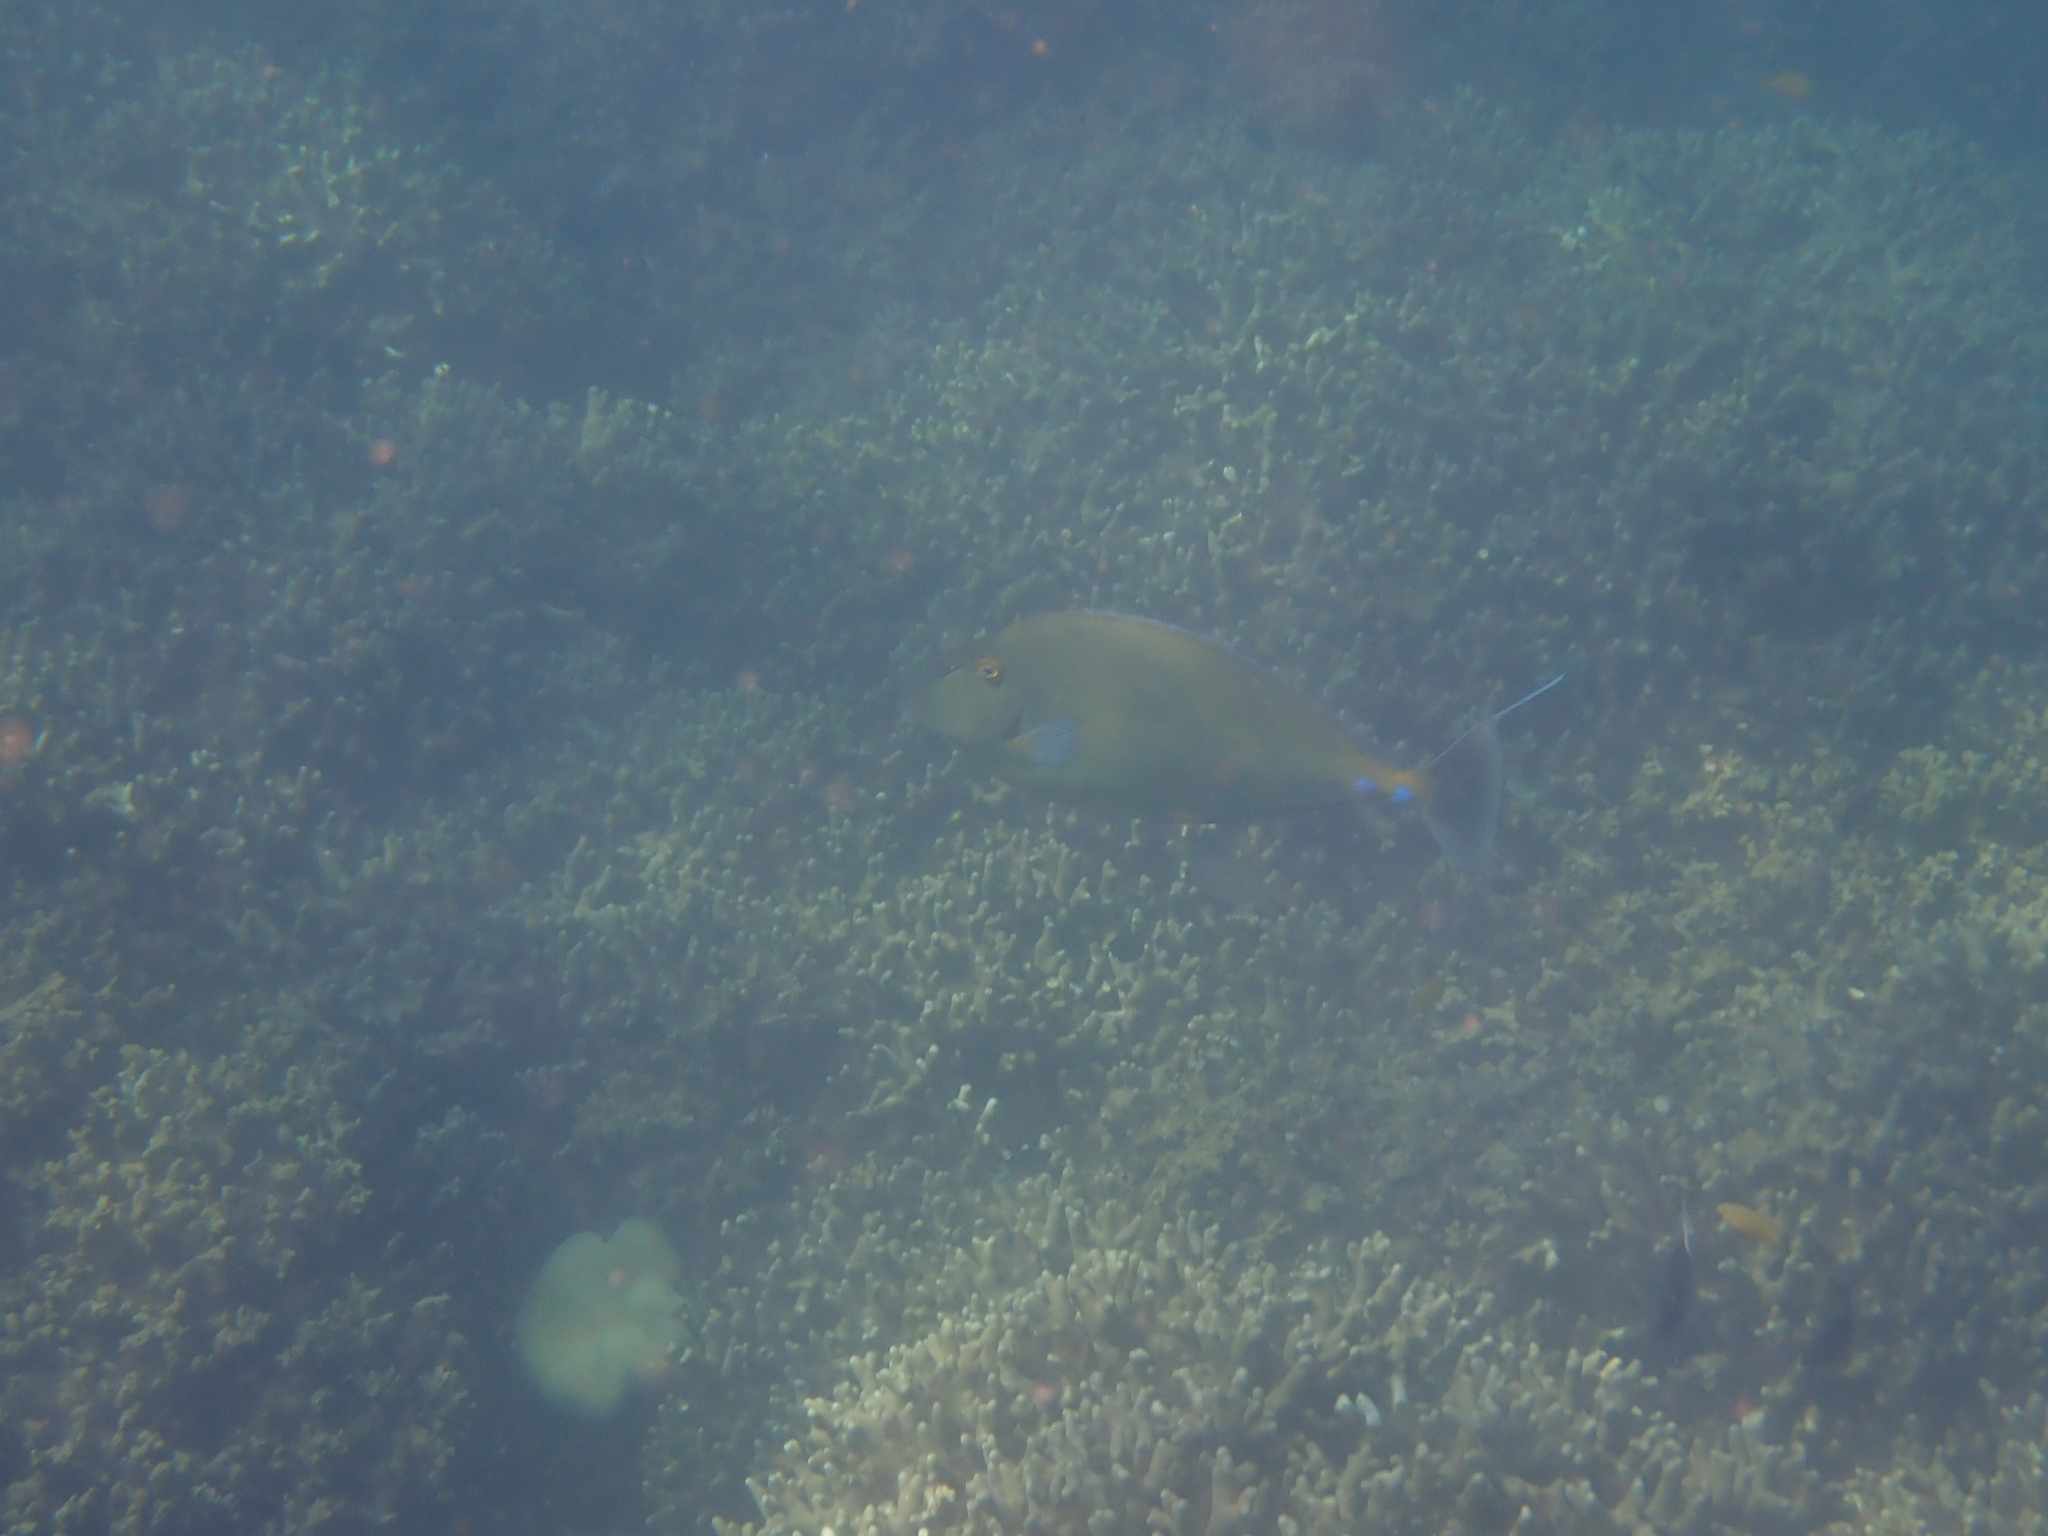
Naso unicornis (Bluespine Unicornfish)